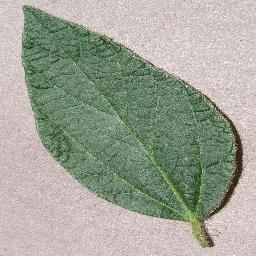
Label: Soybean___healthy